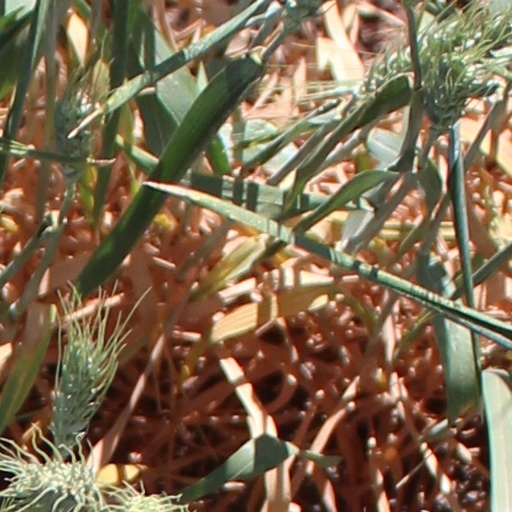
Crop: wheat